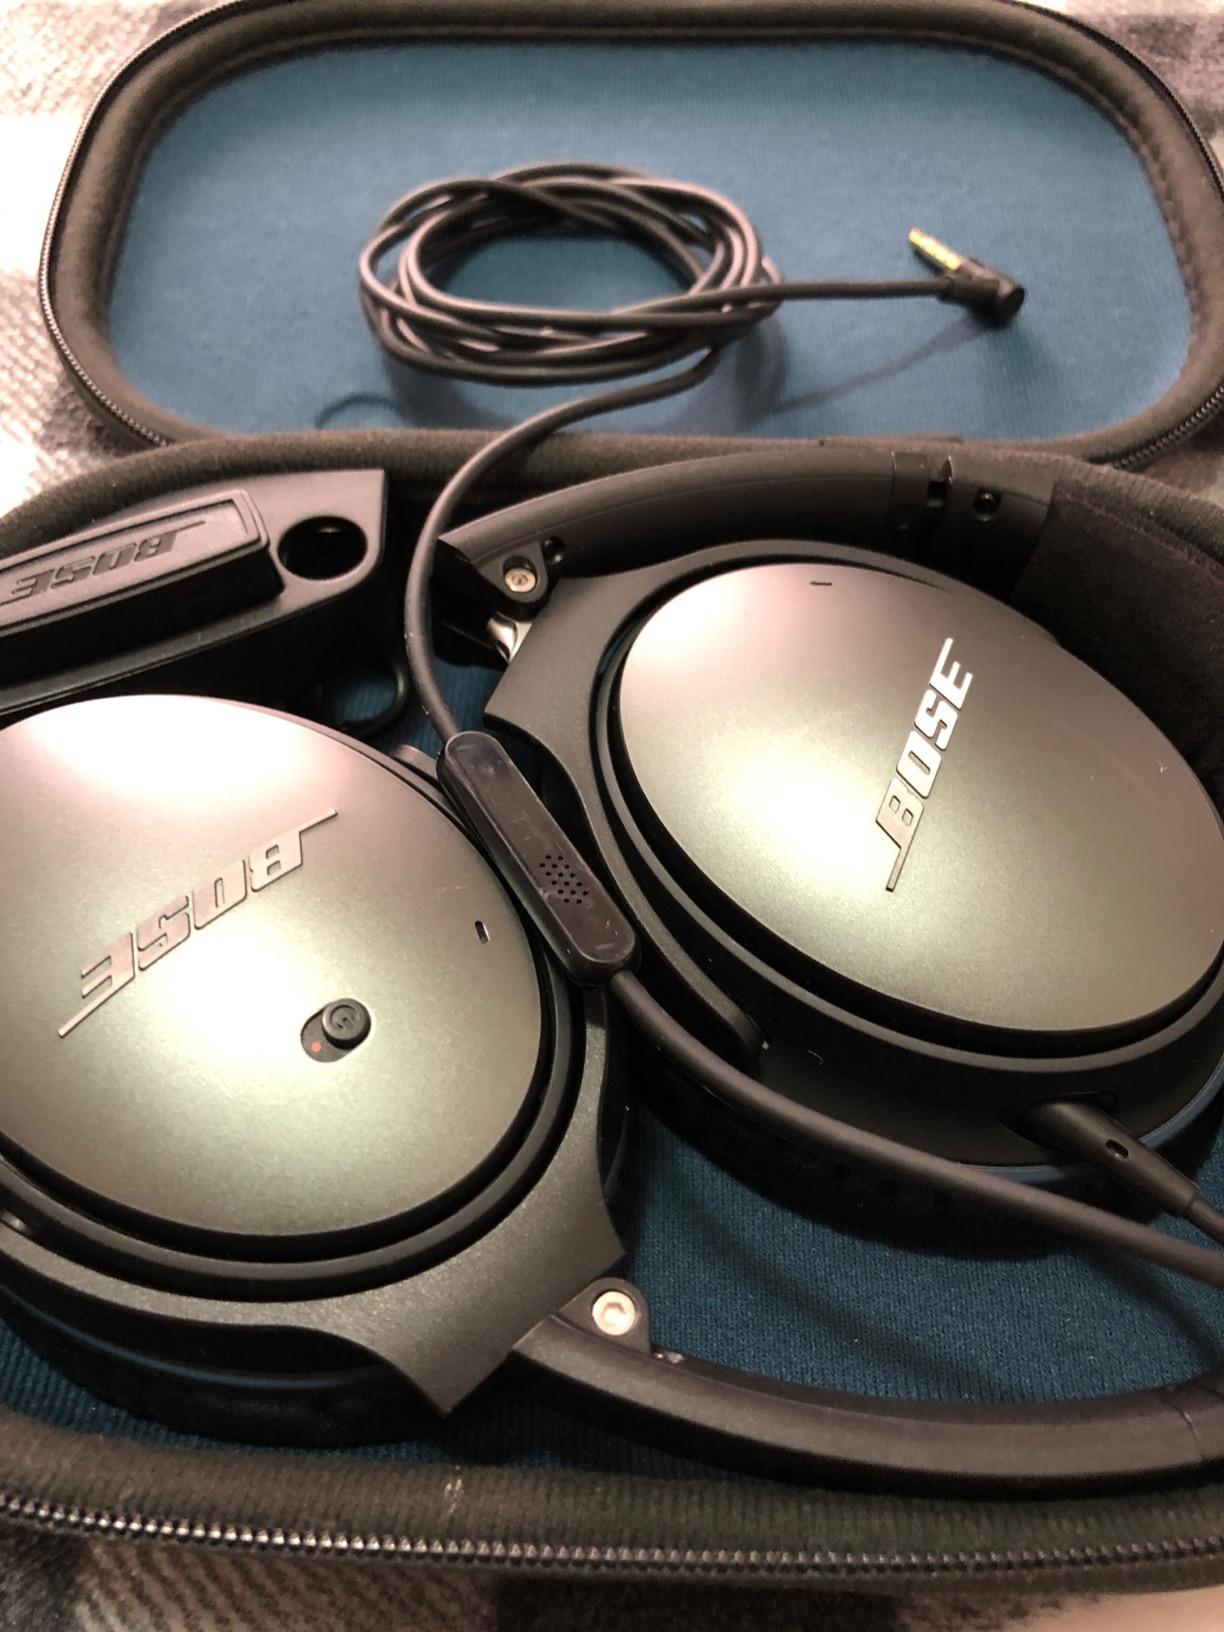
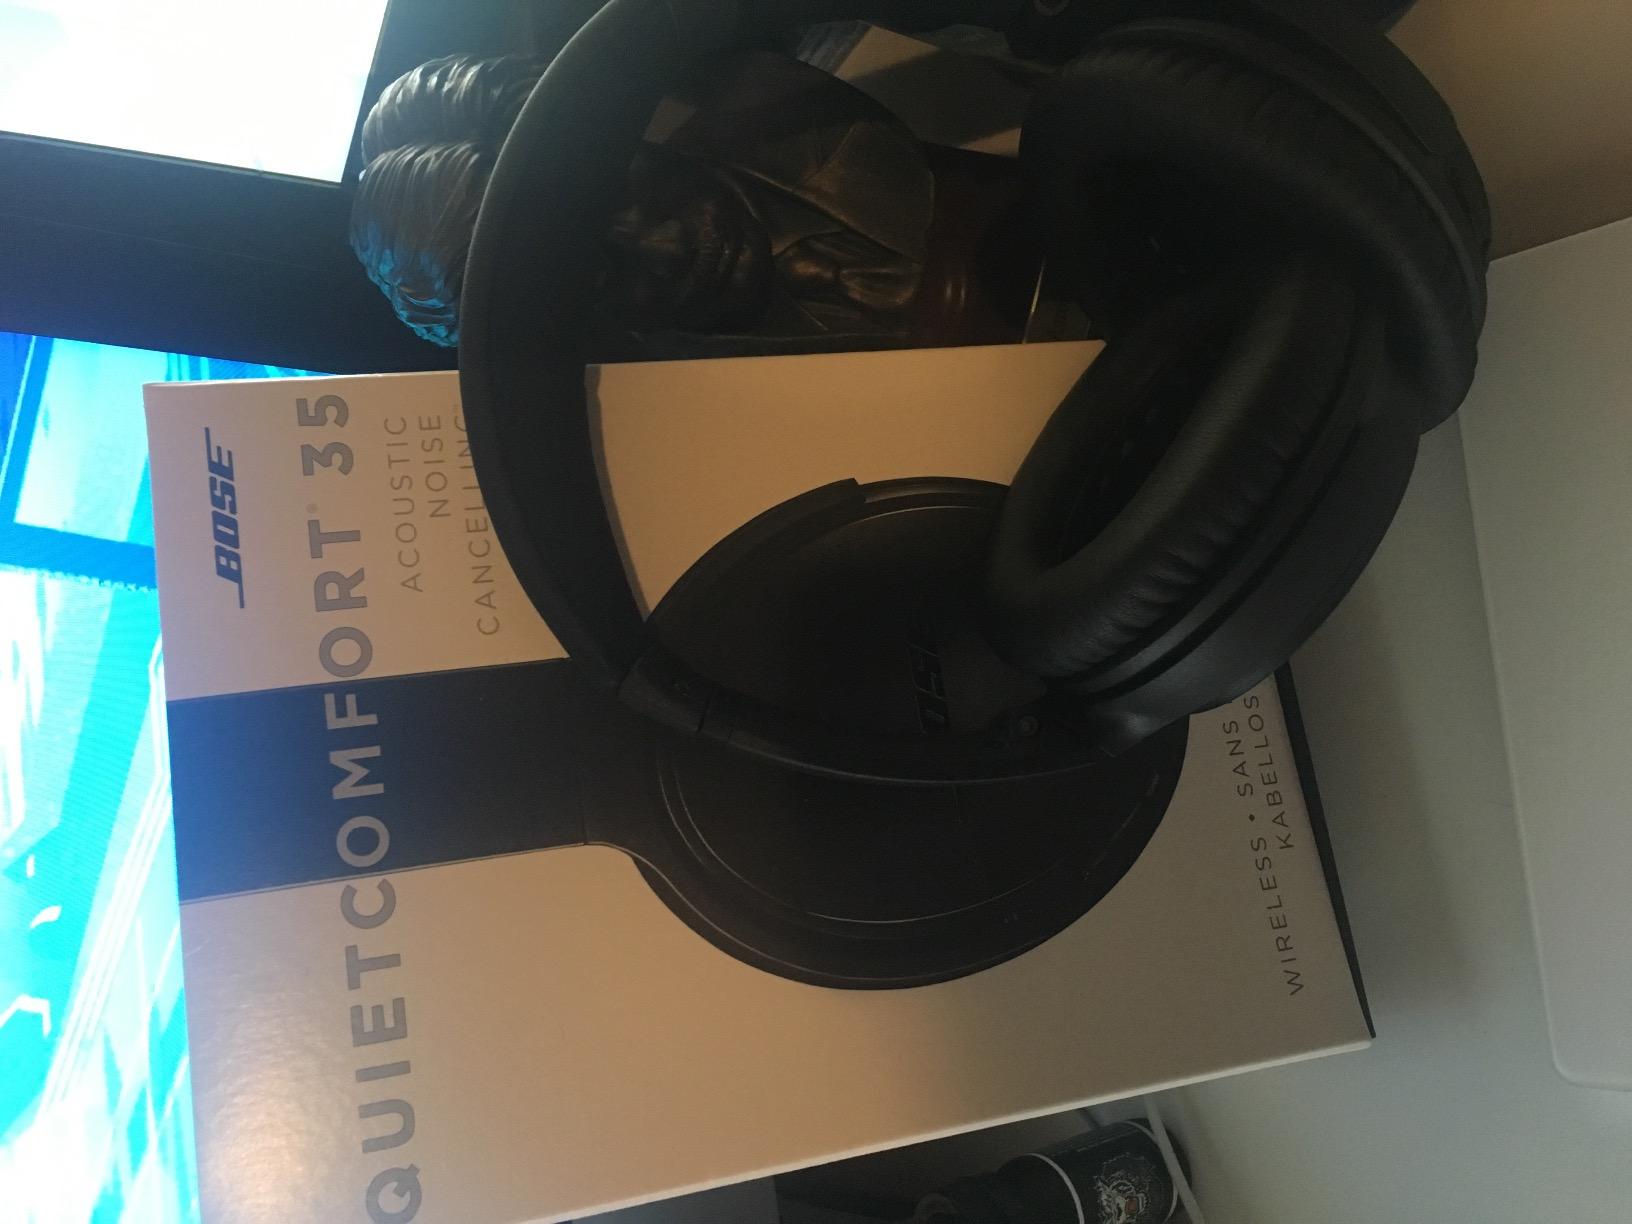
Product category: headphones
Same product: no